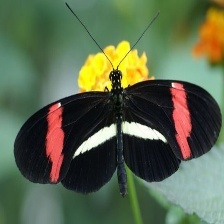
Species: RED POSTMAN
Butterfly family (ImageNet category): monarch